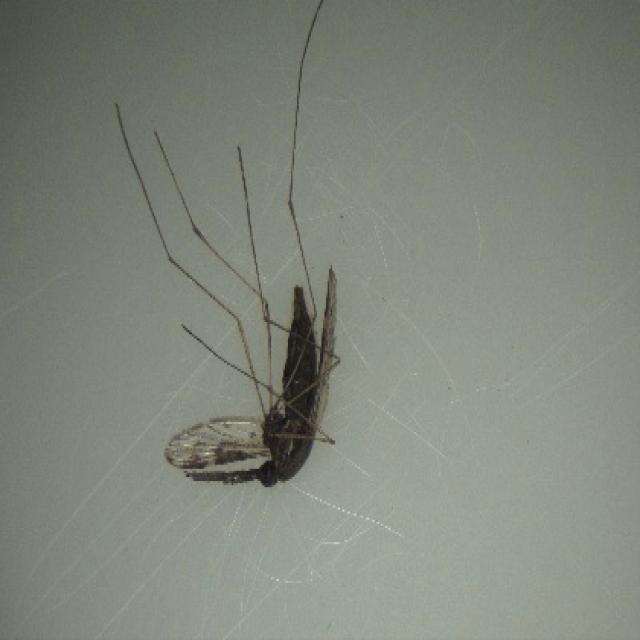
Species: anopheles_sinensis